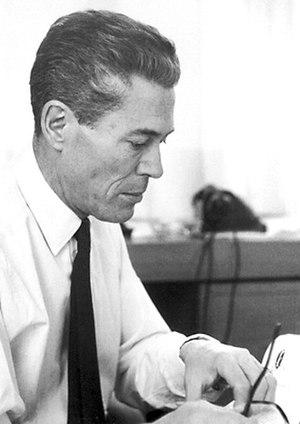
Le cimetière du Grand Jas est situé à Cannes, 205 avenue de Grasse, sur la Côte d'Azur. Ce cimetière de neuf hectares disposés en terrasses fut ouvert en 1866. Il est connu pour son architecture paysagée avec une importante décoration florale, et une riche statuaire qui en font l’un des plus beaux cimetières de France et pour le nombre de célébrités qui y sont inhumées.
La Pensée est une revue pluridisciplinaire, créée en 1939 par Paul Langevin et Georges Cogniot, ainsi que d'autres intellectuels communistes et « compagnons de route » du Parti communiste français. Longtemps sous-titrée Revue du rationalisme moderne, arts-sciences-philosophie, elle est actuellement éditée par la Fondation Gabriel-Péri.
Jacques Monod, né à Paris le 9 février 1910 et mort à Cannes le 31 mai 1976, est un biologiste et biochimiste français de l'Institut Pasteur de Paris, lauréat en 1965 du prix Nobel de physiologie ou médecine. Il est l'auteur en 1970 d'un essai intitulé Le Hasard et la nécessité.